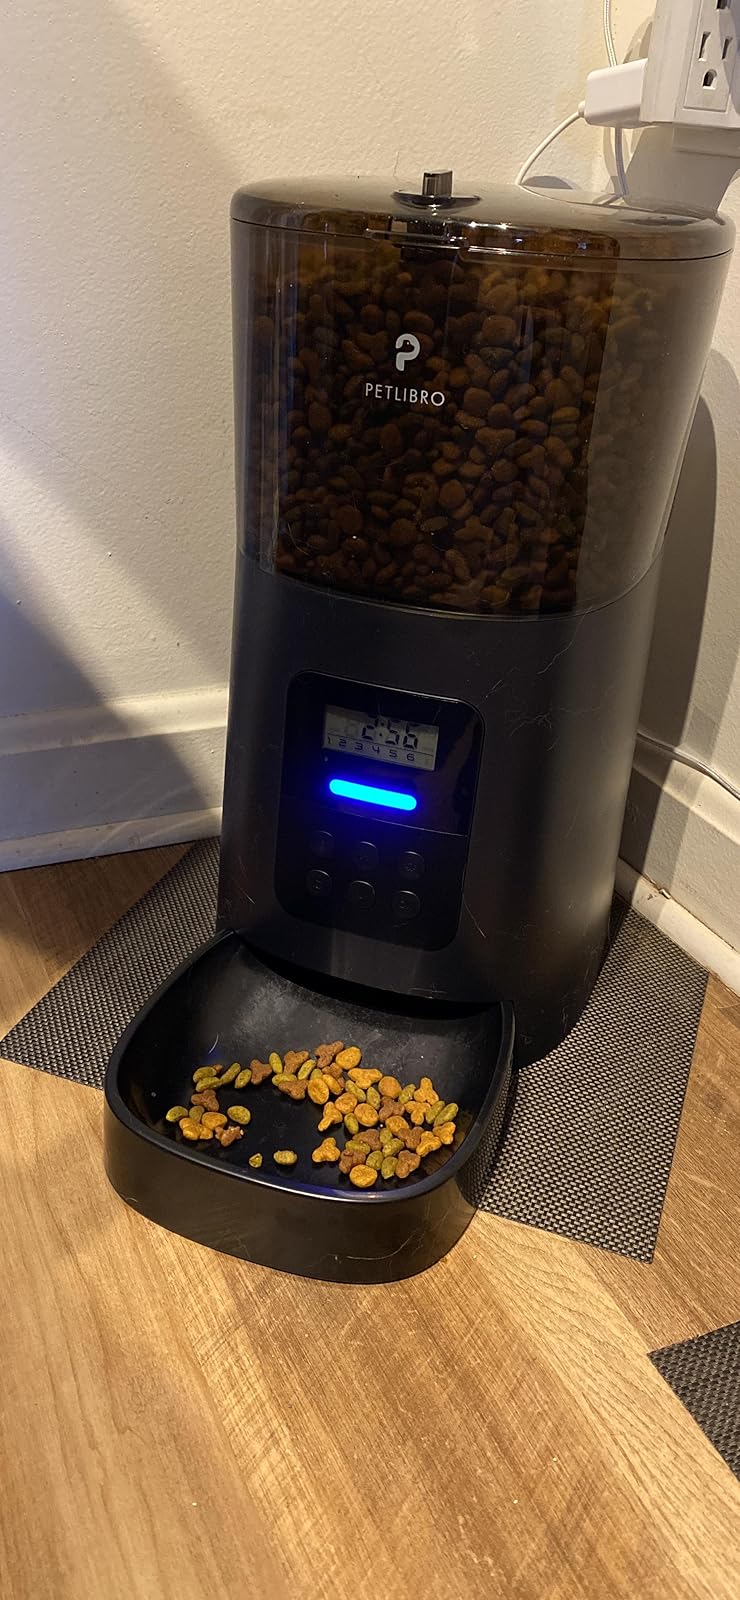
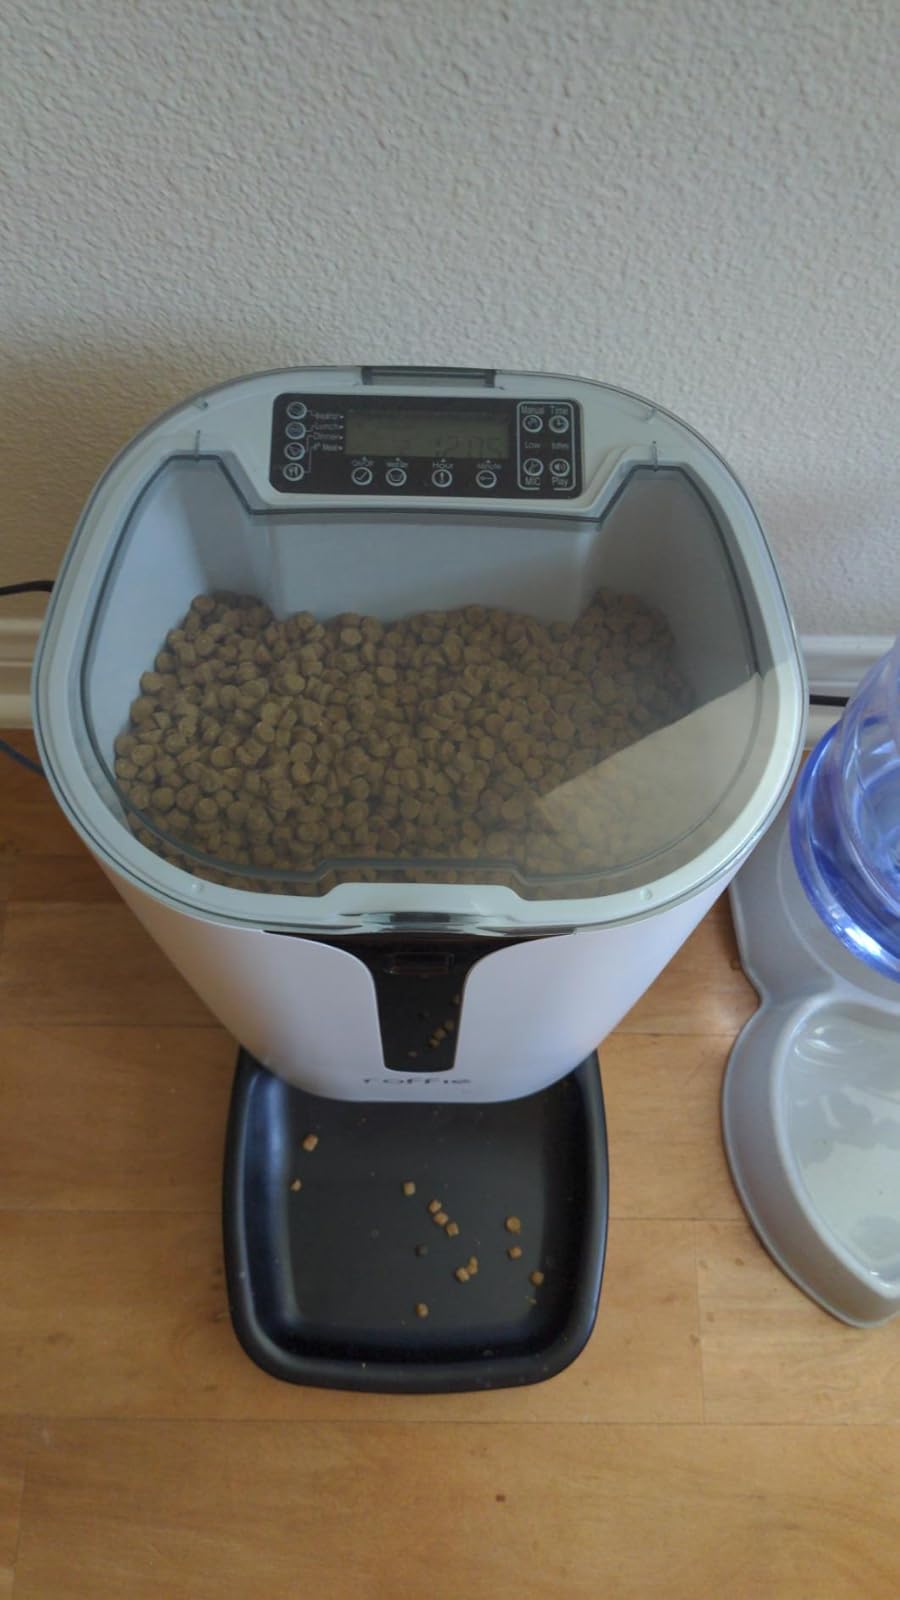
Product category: items_feeder
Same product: no